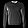
Label: Pullover